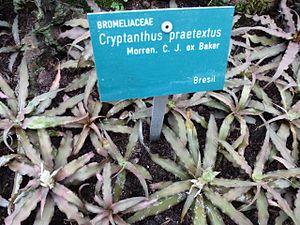
Cryptanthus praetextus - Serres d'Auteuil - Jardin botanique de la Ville de Paris - France
Cryptanthus praetextus est une espèce de plantes de la famille des Bromeliaceae, endémique du Brésil et décrite en 1889.